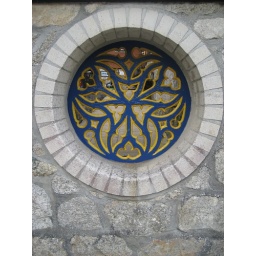
Ornamental ironwork &amp;quot;peek Hole&amp;quot; window in stone wall.